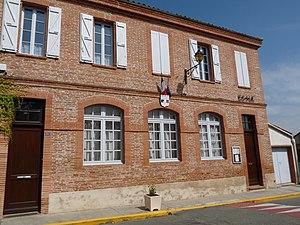
Ecole de Mauremont, Haute-Garonne, France
Mauremont est une commune française située dans le département de la Haute-Garonne, en région Occitanie.